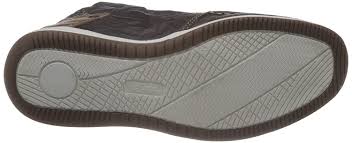
Label: Boat